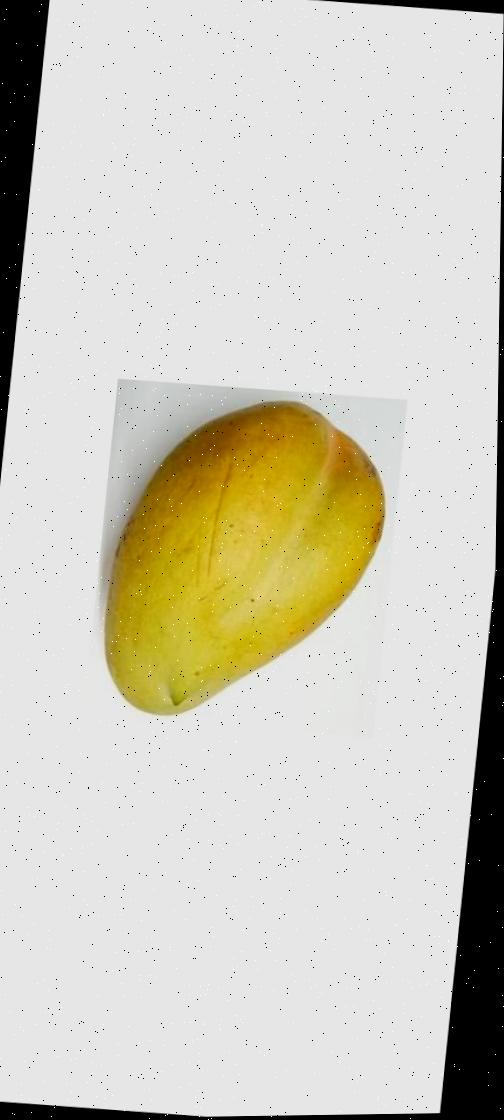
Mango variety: Bari-11